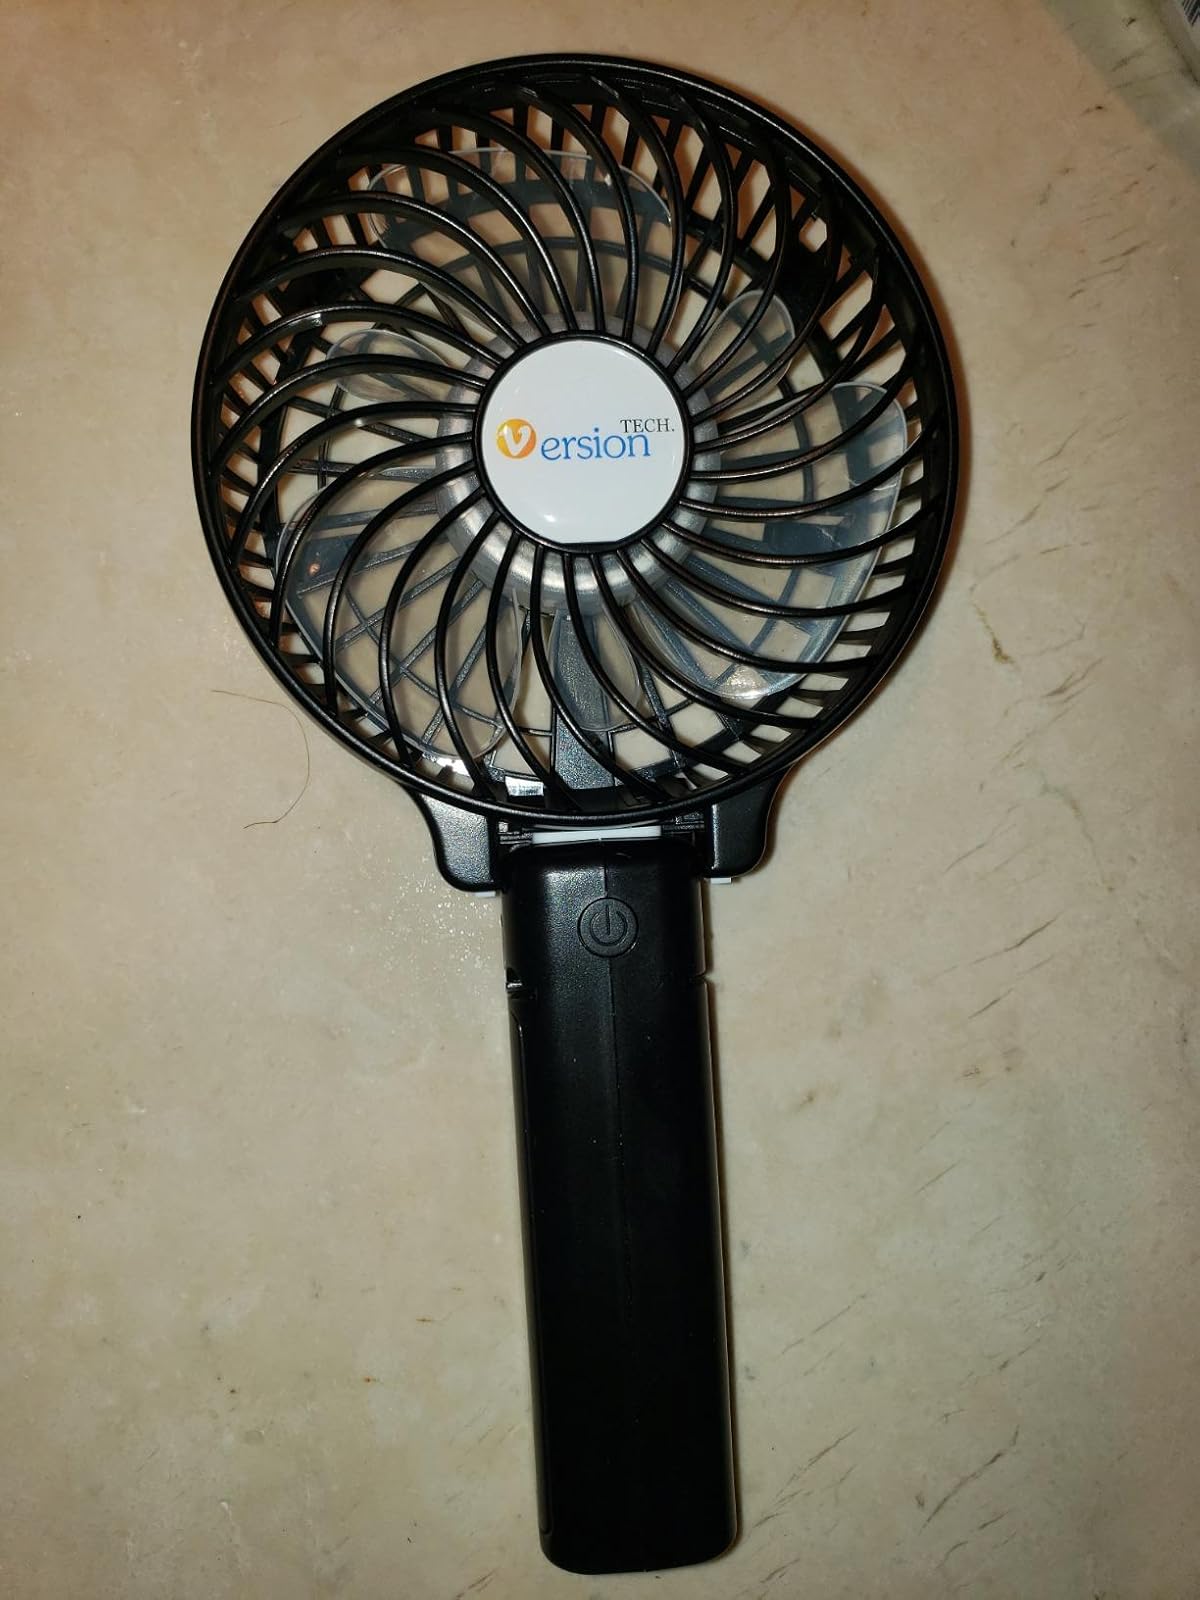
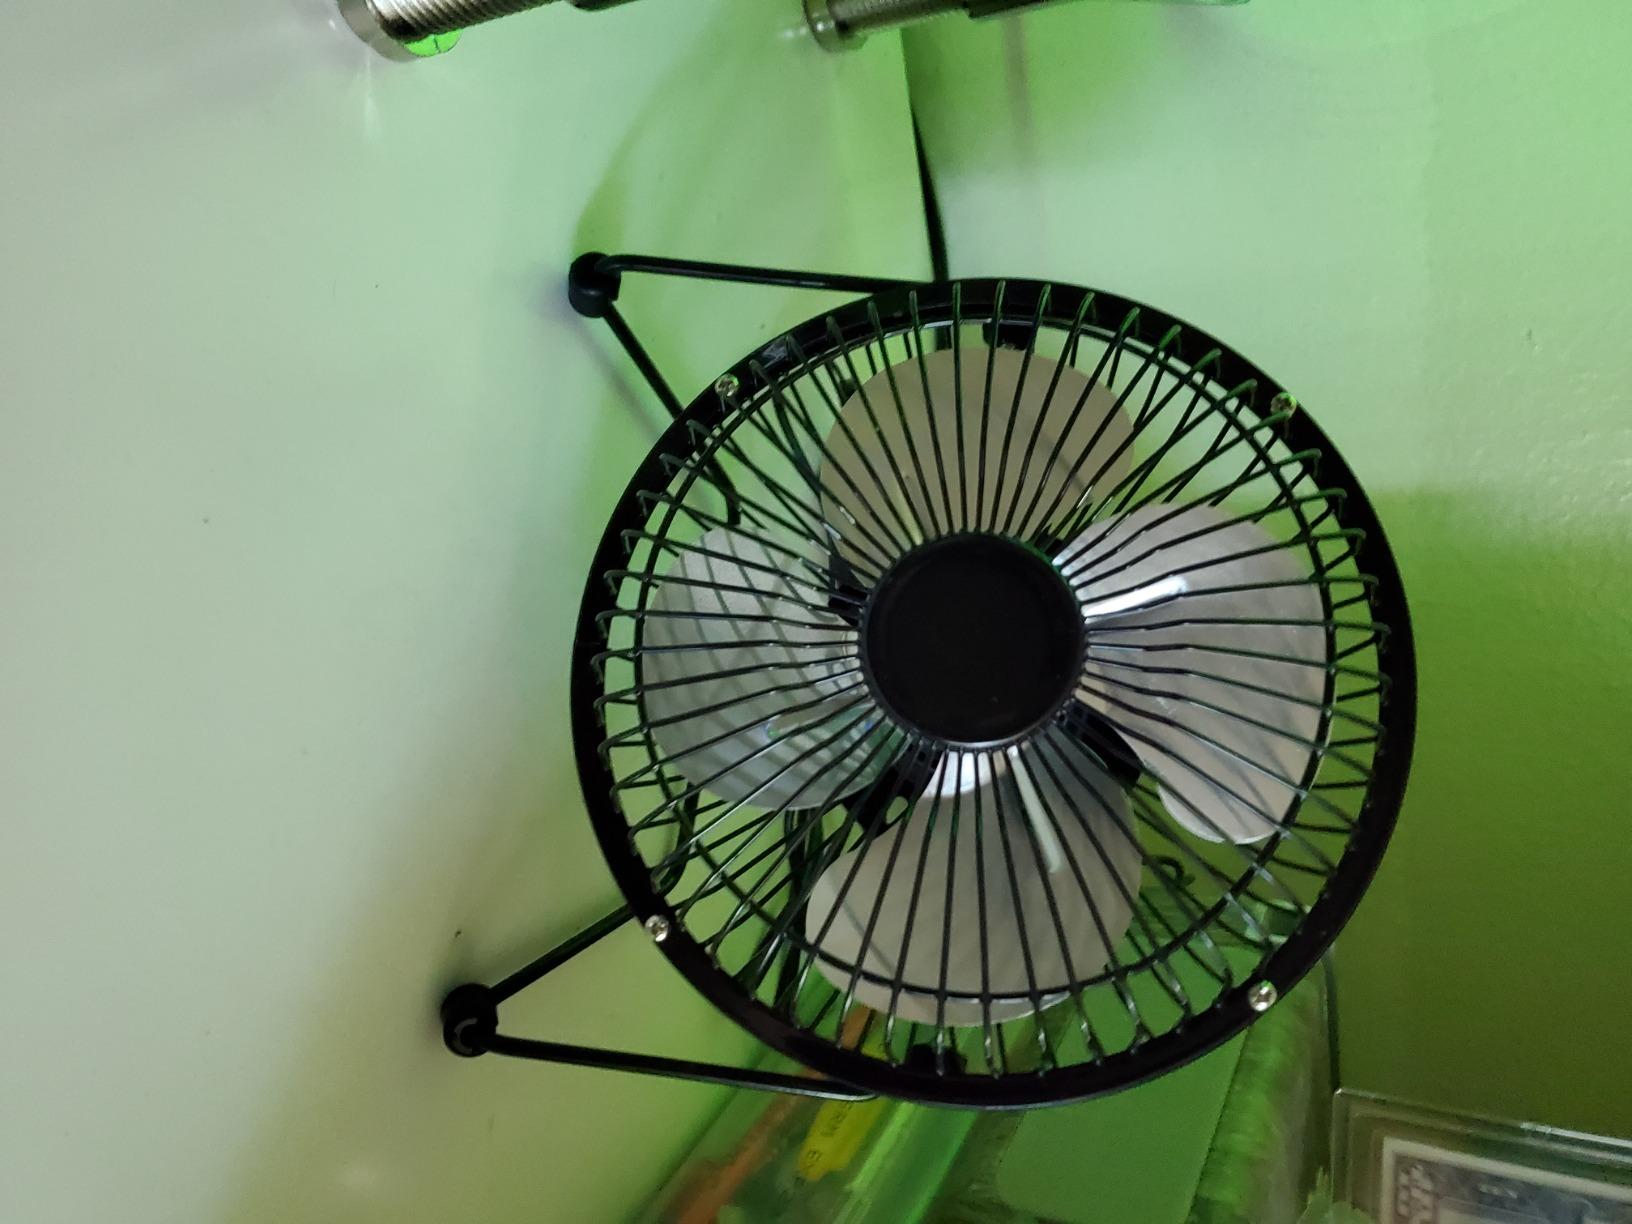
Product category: fan
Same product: no